Balgownie Migrant Workers Hostel

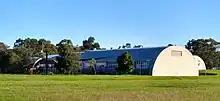
Building 201

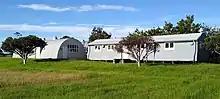
Buildings 204 and 210

Former Migrant Hostel Kitchen/Dining Room, then a university science centre and currently conserved, refurbished and used as a child care facility. The building has three parts: a single storey weatherboard clad kitchen area with clerestory ventilation; a Quonset hut with curved corrugated steel roof/walls; a gable roofed corrugated steel clad extension